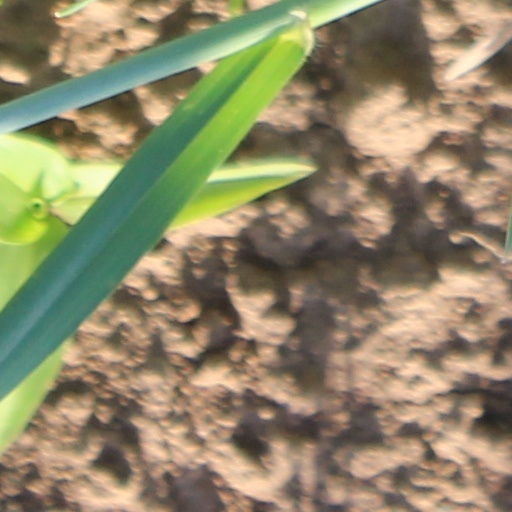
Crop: wheat